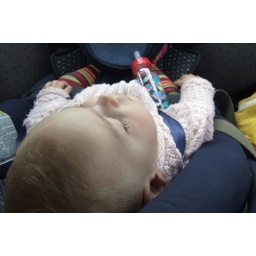
sleeping in the car